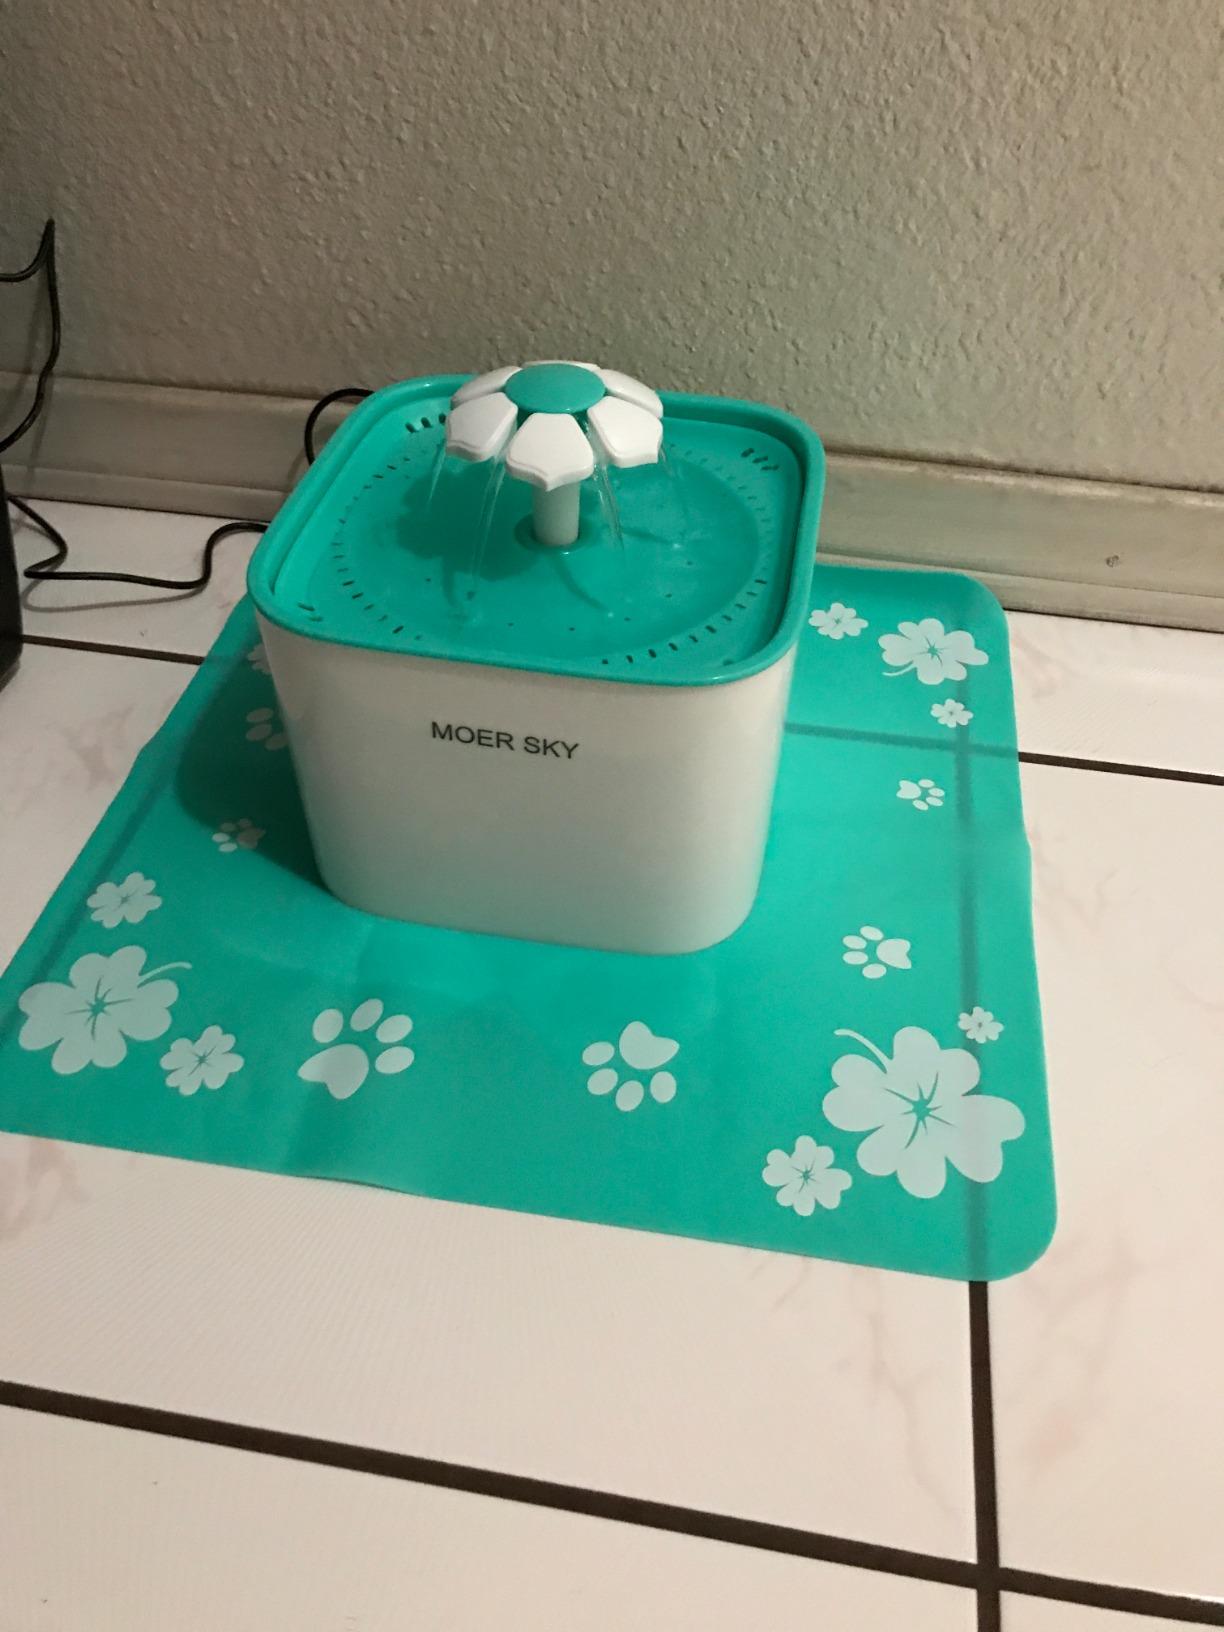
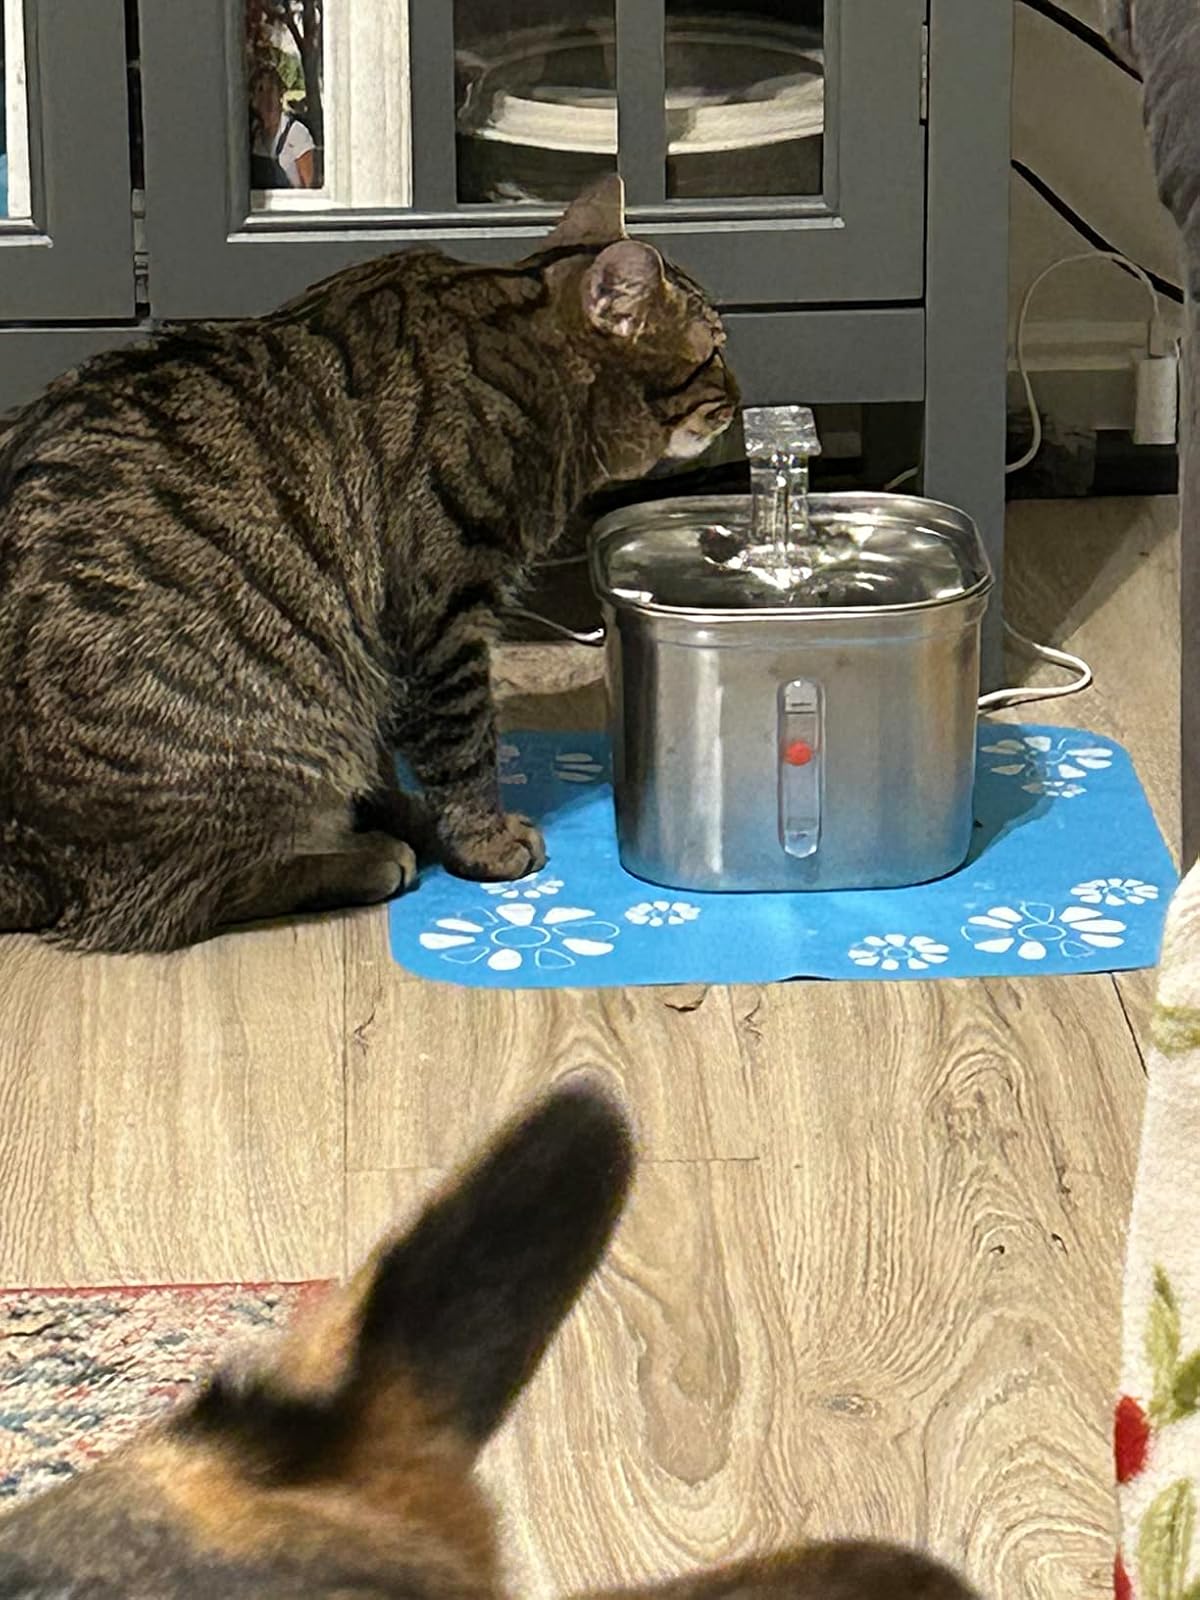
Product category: items_bowl
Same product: no